Lois Weber

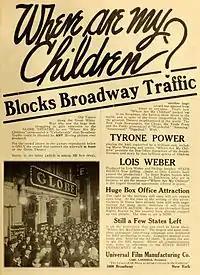
Newspaper advertisement for "Where Are My Children?" (1916)

In February 1916, Weber and Smalley were transferred to Universal's Bluebird Photoplays brand, where they made a dozen features, including "The Dumb Girl of Portici" (also known as "Pavlowa"), adapted by Weber from Daniel Auber's 1828 opera "La muette de Portici",